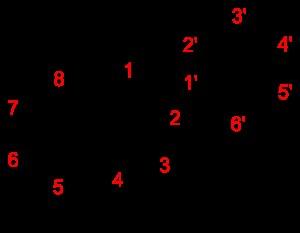
Les flavanonols sont une classe de flavonoïdes dérivant de la 3-hydroxy-2,3-dihydro-2-phenylchromén-4-one.